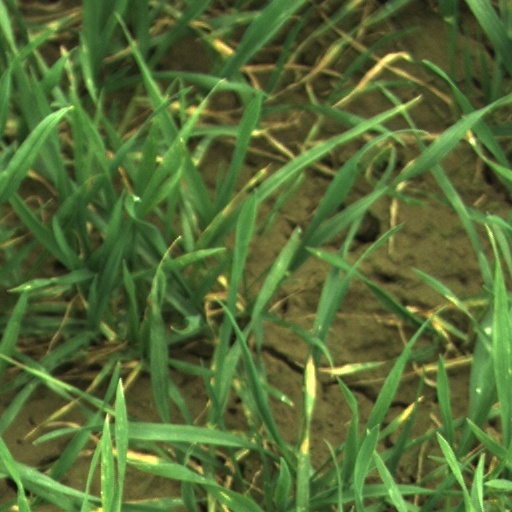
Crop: wheat